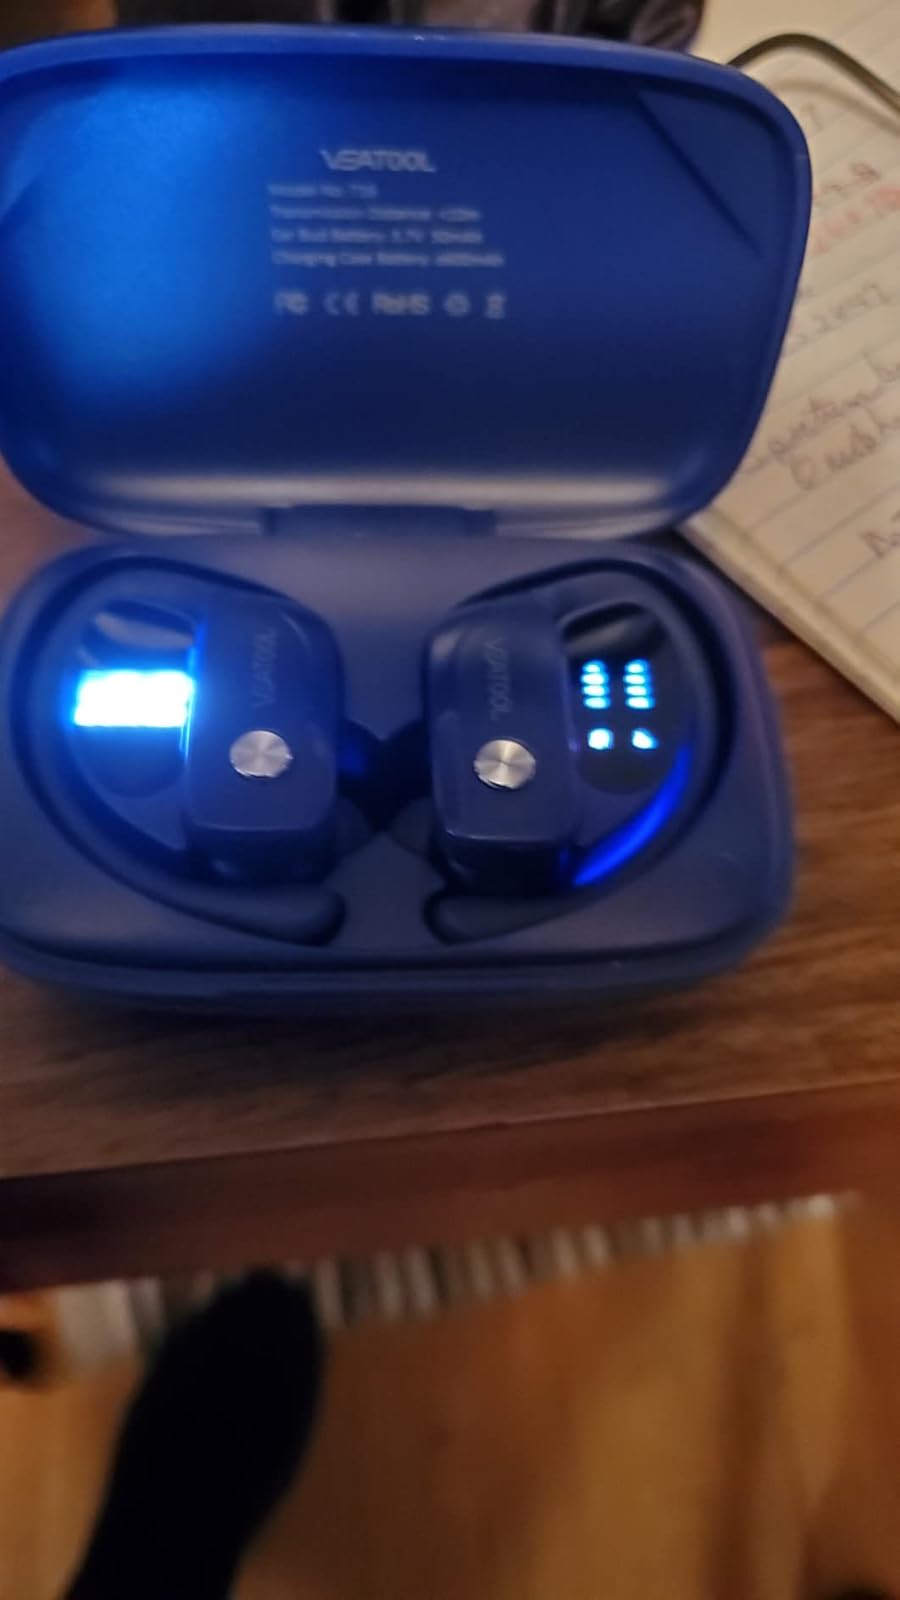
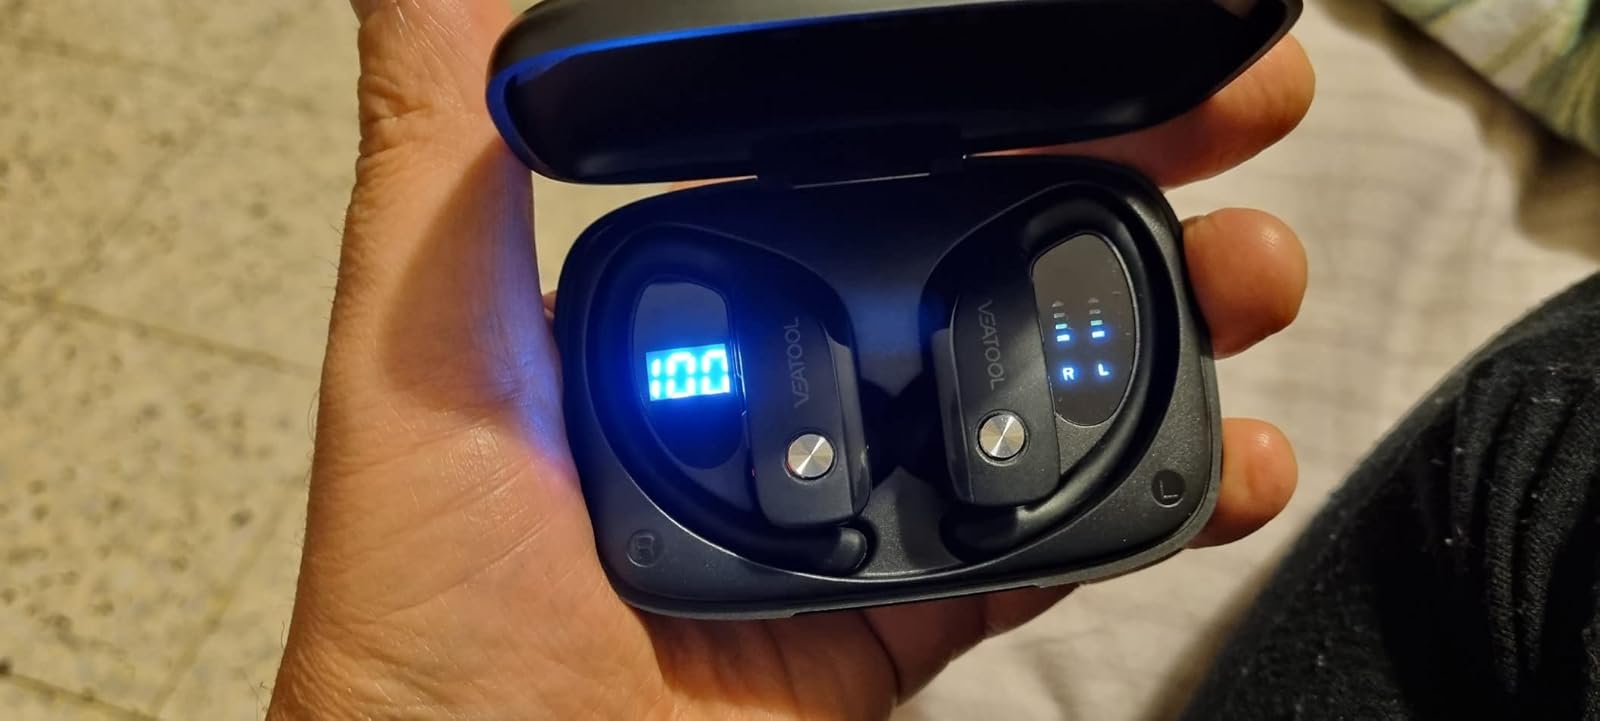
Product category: earbuds
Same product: no